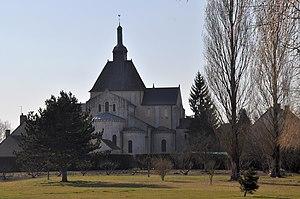
Méobecq (Indre) - L'église abbatiale
La liste des édifices religieux de l'Indre, est une liste des lieux de cultes, situées dans le département de l'Indre, en région Centre-Val de Loire.
Méobecq est une commune française située dans le département de l'Indre, en région Centre-Val de Loire.
Cet article recense les monuments historiques de France classés en 1840, la première protection de ce type dans le pays.